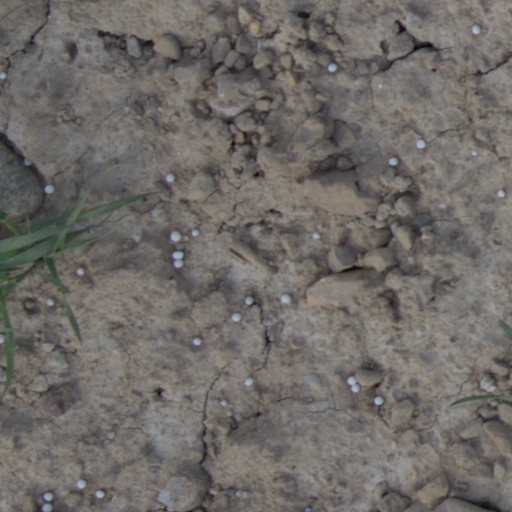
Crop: wheat